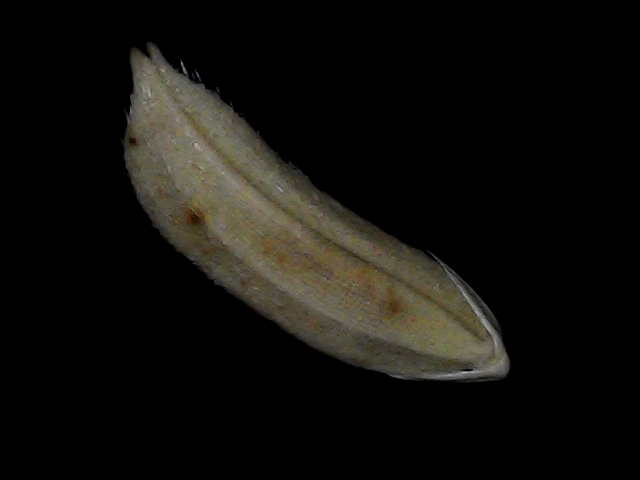
Rice variety: Bd87